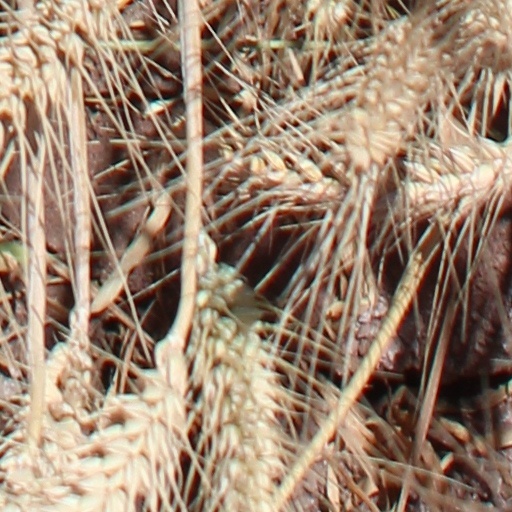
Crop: wheat